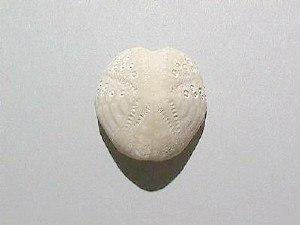
Lovenia est un genre d'oursins irréguliers de la famille des Loveniidae.